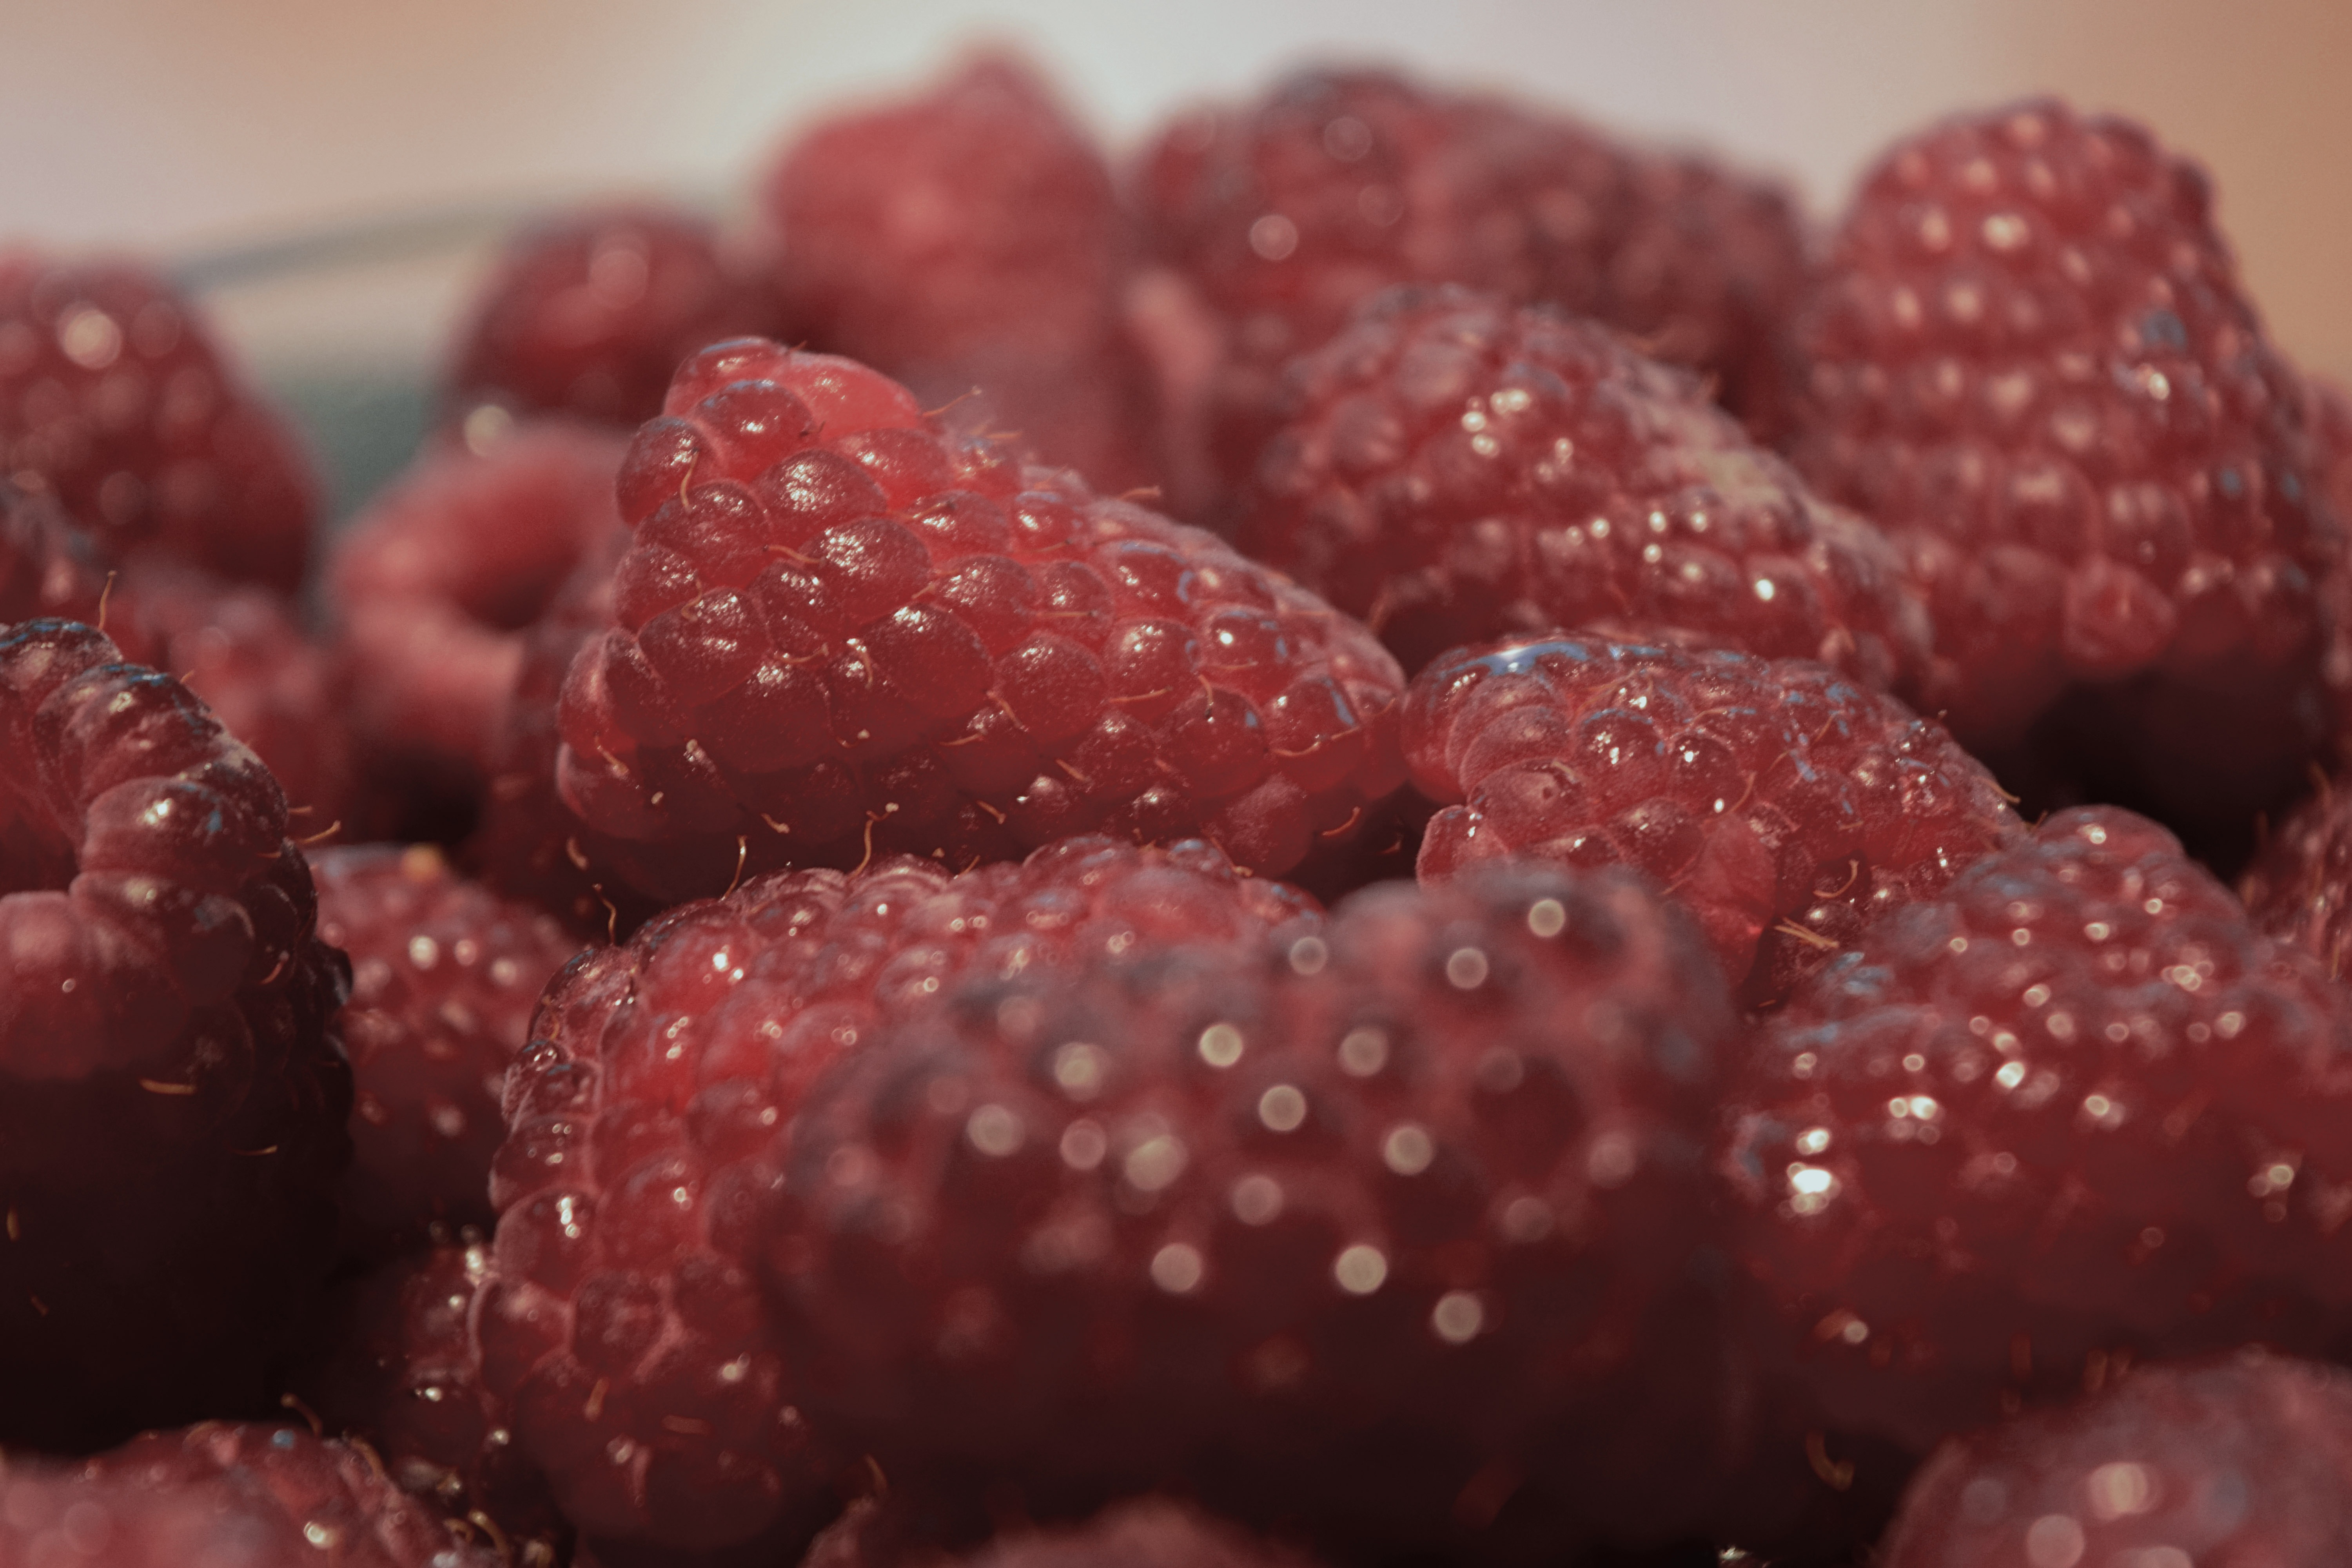
nature, plant, raspberry, fruit, berry, sweet, summer, ripe, food, red, produce, natural, fresh, juicy, healthy, dessert, delicious, blackberry, strawberry, freshness, vitamin, raspberries, tasty, vegetarian, strawberries, diet, organic, natural food, frutti di bosco